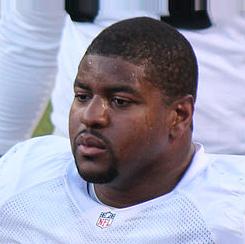
Age: 25